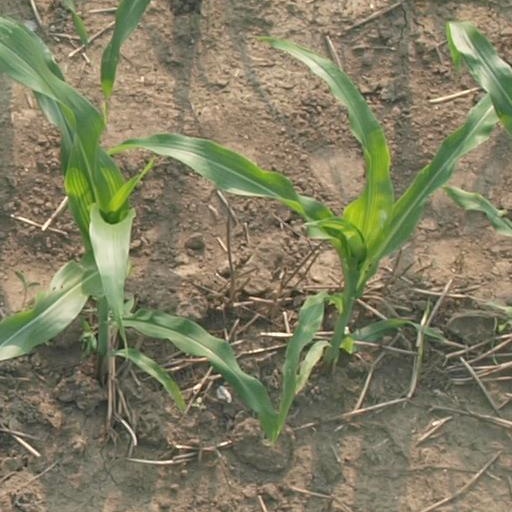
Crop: maize; corn